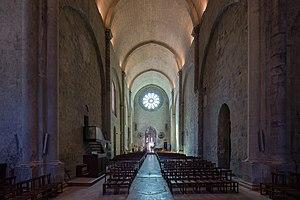
La cathédrale Notre-Dame-du-Bourg, à Digne-les-Bains, est l’ancienne cathédrale du diocèse de Digne. Elle fait l’objet d’un classement au titre des monuments historiques par la liste de 1840.